Linda Sánchez

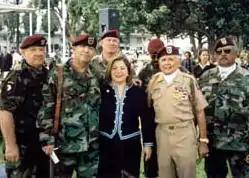
Congresswoman Sánchez participates in Long Beach's Veterans Day celebration.

Sánchez has two committee assignments in the House: the Committee on Ethics and the United States House Committee on Ways and Means. In 2005, she was appointed Assistant Minority Whip. She is a member of the Congressional Hispanic Caucus and co-chairs the Congressional Labor and Working Families Caucus, which she co-founded. She is also a vice chair of the Congressional LGBT Equality Caucus.